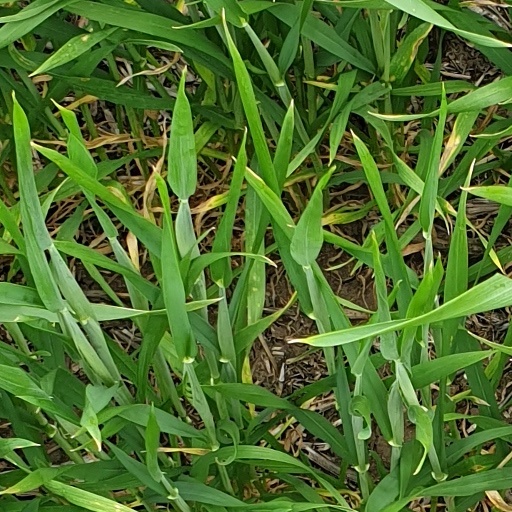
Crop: wheat